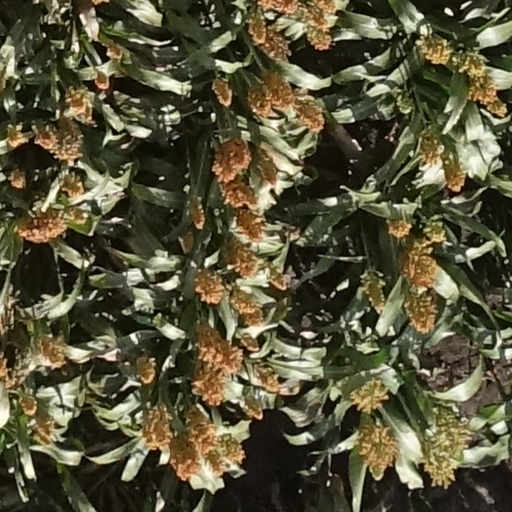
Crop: sorghum